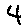
Label: 4